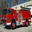
Label: truck